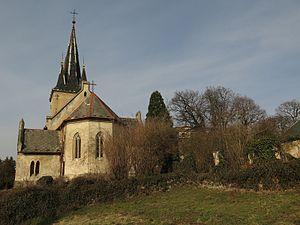
Konárovice est une commune du district de Kolín, dans la région de Bohême-Centrale, en République tchèque. Sa population s'élevait à 970 habitants en 2020.